Balclutha, New Zealand

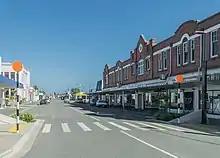
John Street

Balclutha had a population of 4,110 at the 2018 New Zealand census, an increase of 123 people (3.1%) since the 2013 census, and a decrease of 27 people (−0.7%) since the 2006 census. There were 1,725 households, comprising 2,013 males and 2,100 females, giving a sex ratio of 0.96 males per female, with 678 people (16.5%) aged under 15 years, 741 (18.0%) aged 15 to 29, 1,734 (42.2%) aged 30 to 64, and 960 (23.4%) aged 65 or older.